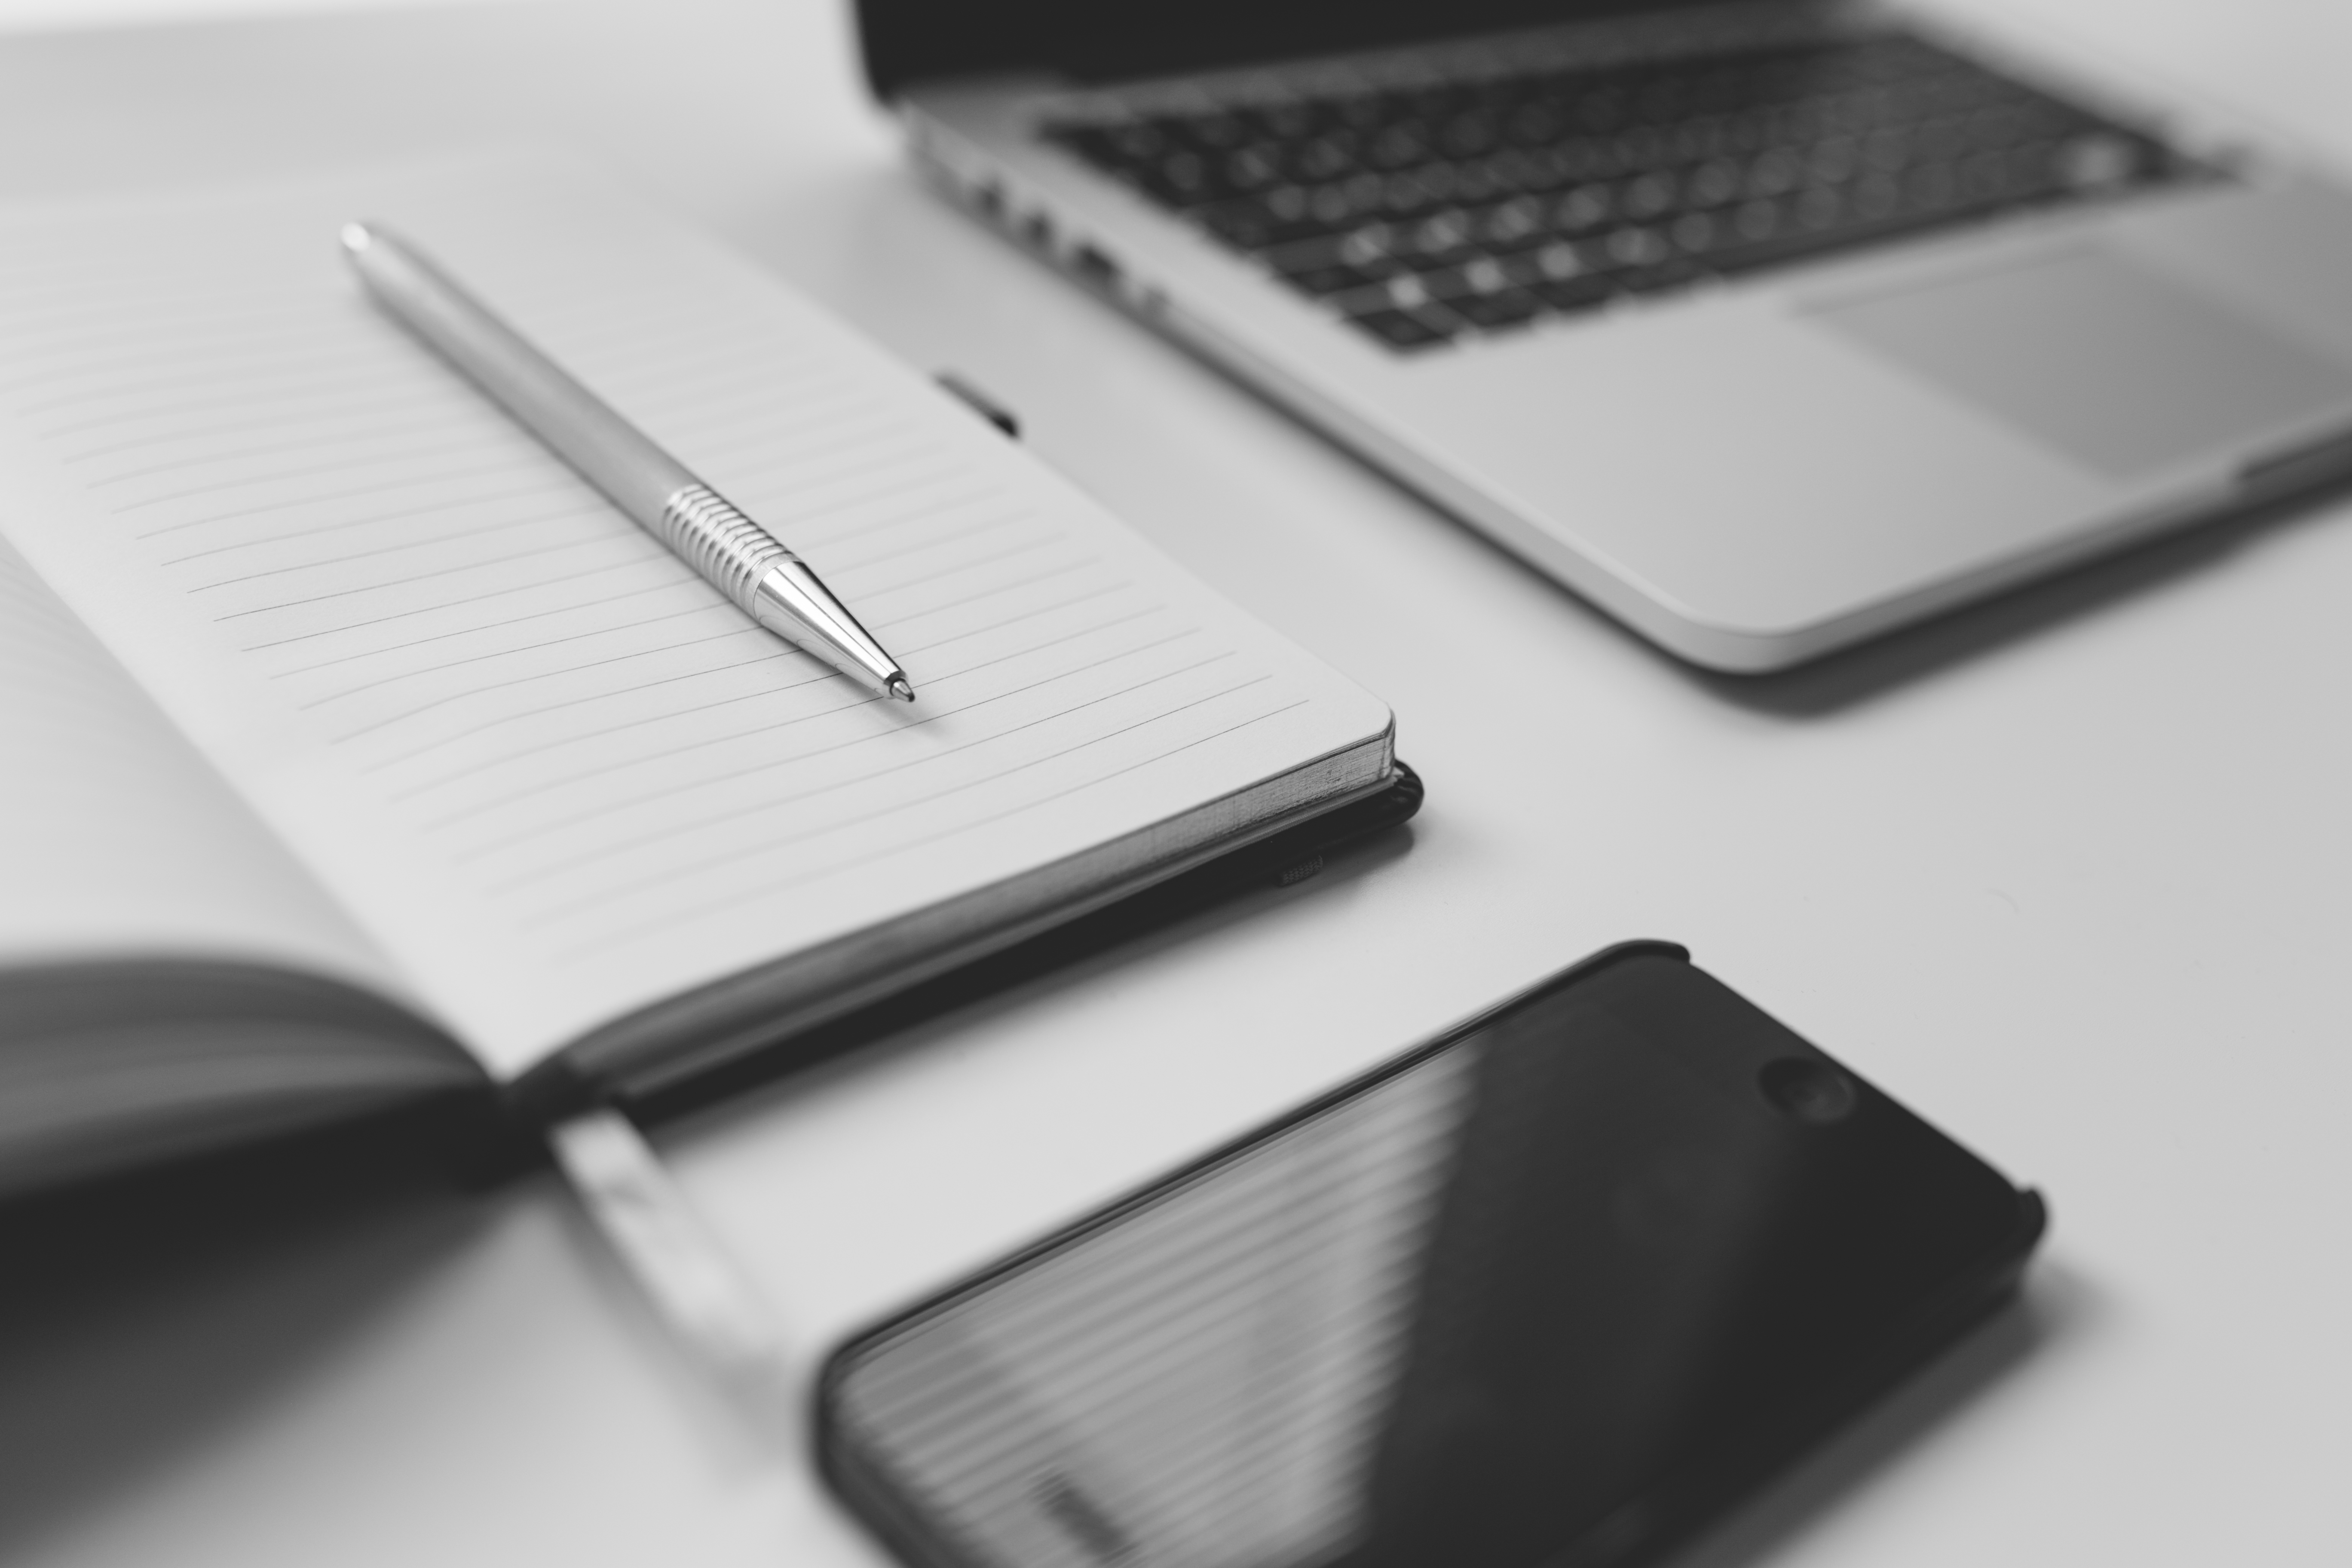
laptop, iphone, desk, notebook, computer, smartphone, macbook, mobile, writing, keyboard, technology, pen, office, business, coding, blogging, brand, eye, document, computer keyboard, copywriting, freelancing